Monarchy of the United Kingdom

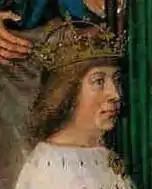
James IV, King of Scotland from 1488–1513, with the Crown of Scotland

The next monarch, Edward Longshanks, was far more successful in maintaining royal power and was responsible for the conquest of Wales. He attempted to establish English domination of Scotland. However, gains in Scotland were reversed during the reign of his successor, Edward II, who also faced conflict with the nobility. In 1311, Edward II was forced to relinquish many of his powers to a committee of baronial "ordainers"; however, military victories helped him regain control in 1322. Edward was deposed by his wife Isabella and his son, Edward III, became king.